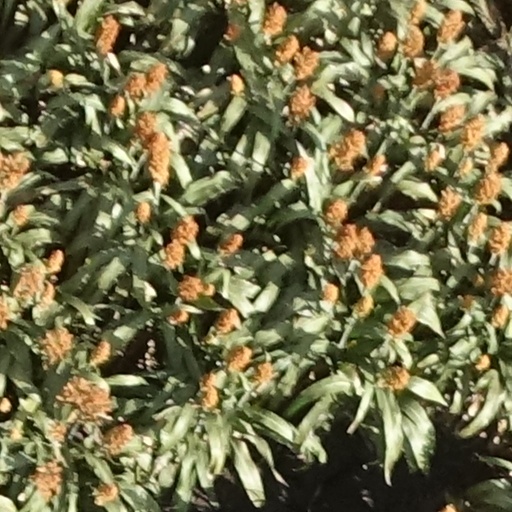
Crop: sorghum